Josef Albers

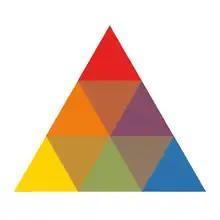
Color model representing Albers' color theory as described in "Interaction of Color" (1963)

In 1950, Albers left Black Mountain to head the department of design at Yale University in New Haven, Connecticut. While at Yale, Albers worked to expand the nascent graphic design program (then called "graphic arts"), hiring designers Alvin Eisenman, Herbert Matter, and Alvin Lustig. Albers worked at Yale until he retired from teaching in 1958. At Yale, Richard Anuszkiewicz, Eva Hesse, Neil Welliver, and Jane Davis Doggett were notable students.